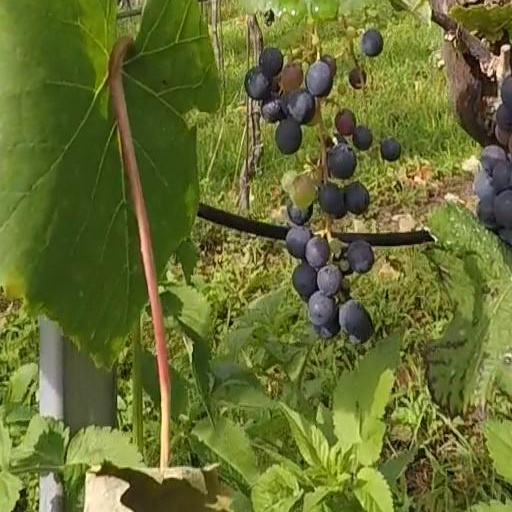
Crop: grape